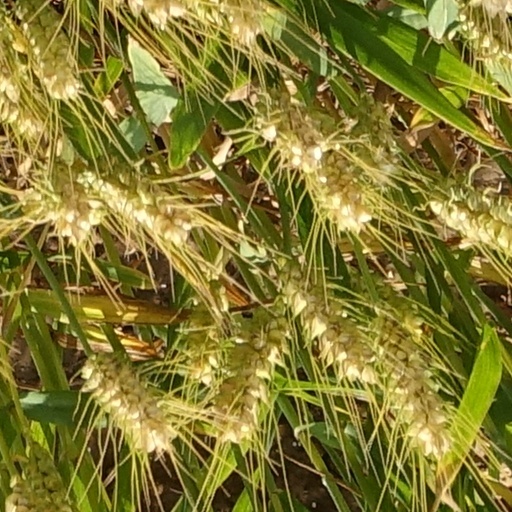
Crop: wheat